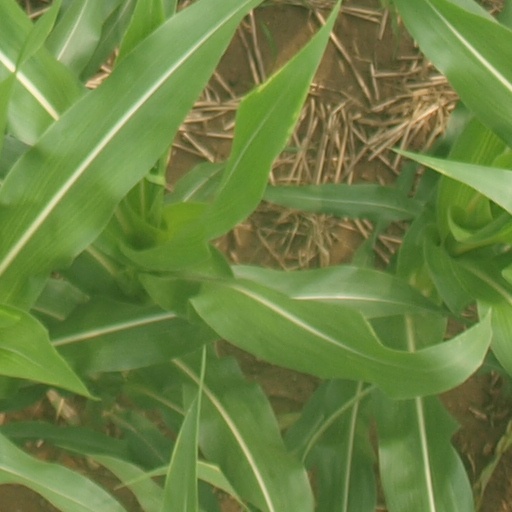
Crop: maize; corn